Canadian fashion

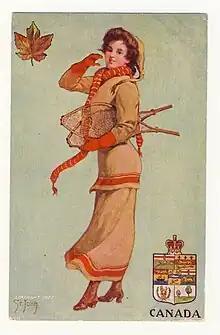
Postcard illustration of a woman in a "typical Canadian winter dress" (1907)

Canadian schools with post-secondary programs in fashion design and marking include Ryerson University School of Fashion, George Brown College, LaSalle College, Wilson School of Design at Kwantlen Polytechnic University, Seneca College, Richard Robinson Fashion Design Academy, Fanshawe College, Humber College, University of Alberta, and School of Media, Art, & Design at St. Clair College.